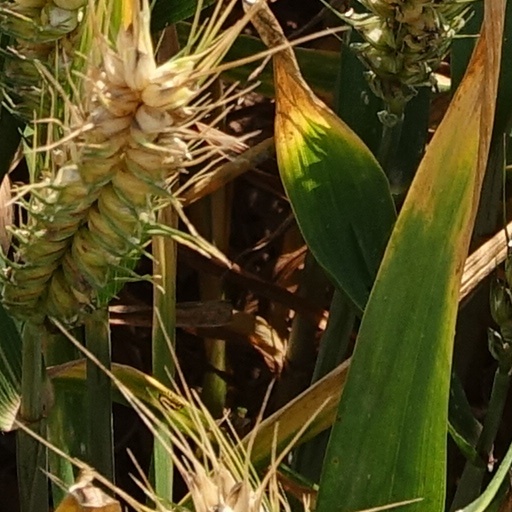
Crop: wheat